Mark Catlin Jr.

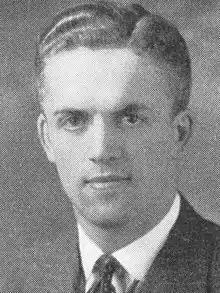
Catlin circa 1940

Mark Catlin Jr. (October 18, 1910 – January 23, 1987) was a Wisconsin Republican politician and legislator.